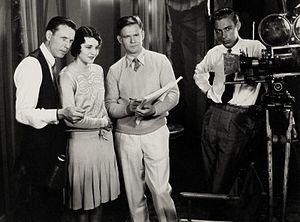
Frank R. Strayer est un producteur, réalisateur et scénariste américain, né le 20 septembre 1891 à Altoona en Pennsylvanie, et mort le 3 février 1964 à Hollywood en Californie.
Edward Cronjager, né le 21 mars 1904 à New York, mort le 15 juin 1960 à Los Angeles — Quartier d'Hollywood, est un directeur de la photographie américain, membre de l'ASC.